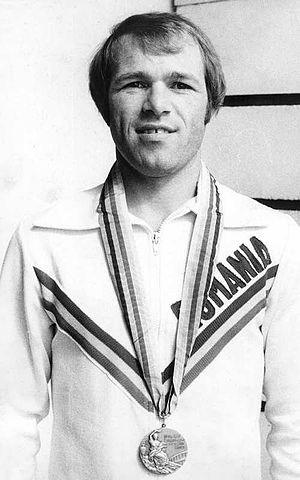
Constantin Alexandru est un lutteur roumain spécialiste de la lutte gréco-romaine né le 15 décembre 1953 à Constanța et mort le 10 août 2014.